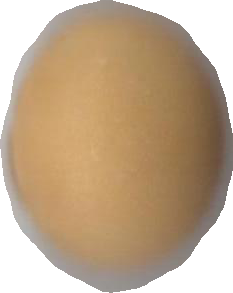
Variety: Grobogan